ʻĀinahau

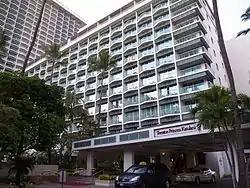
The Sheraton Princess Kaiulani Hotel, currently on the site. Original 1955 wing in foreground, 1970 Ainahau Tower in background.

ʻĀinahau was the royal estate of Princess Victoria Kaʻiulani, heir to the throne of the Kingdom of Hawaiʻi. The estate included a 19th-century bungalow and a larger main house was built in 1897 to celebrate Kaʻiulani's return from Europe. ʻĀinahau was destroyed in 1921, and the site later became the Sheraton Princess Kaiulani Hotel.